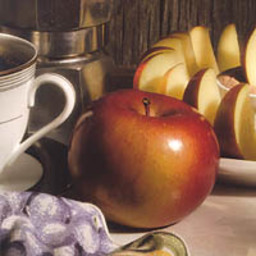
Label: Apple